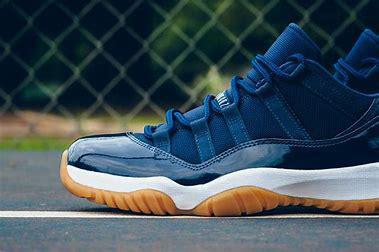
Brand: Jordan
Model: 11 Retro